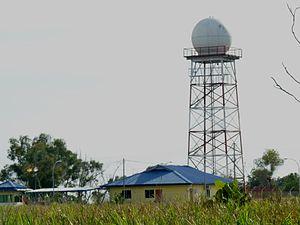
Radar météorologique de Miri, Sarawak, Malaisie sur la colline de Canada Hill. Il est la propriété du Département de météorologie de Malaysie.
Miri est une ville de l'État malaisien du Sarawak sur l'île de Bornéo, à proximité du sultanat de Brunei. Sa population s'élevait à 300 543 habitants en 2010.